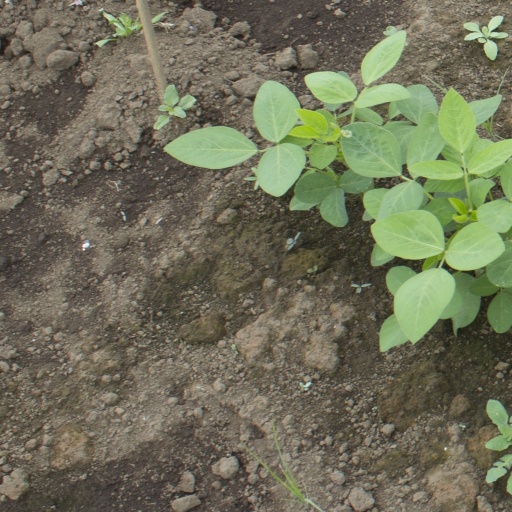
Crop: soybean